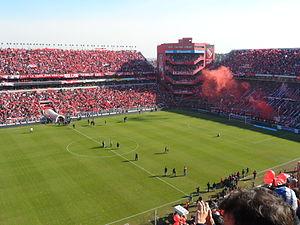
Le stade Libertadores de América est un stade de football situé à Avellaneda dans la province de Buenos Aires. Son club résident est le CA Independiente.
Le Club Atlético Independiente est un club omnisports argentin basé à Avellaneda, dans la province de Buenos Aires. Créé le 4 août 1904 et fondé officiellement le 1ᵉʳ janvier 1905, le club est particulièrement connu pour les succès de son équipe de football, désignée deuxième meilleur club sud-américain du XXᵉ siècle par l'IFFHS en 2009.